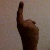
The image shows a hand gesture representing the number 1 in Indian Sign Language.